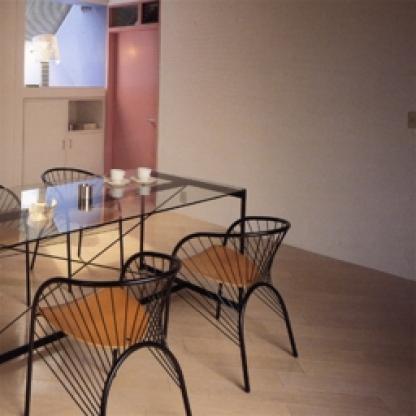
Scene: Indoor